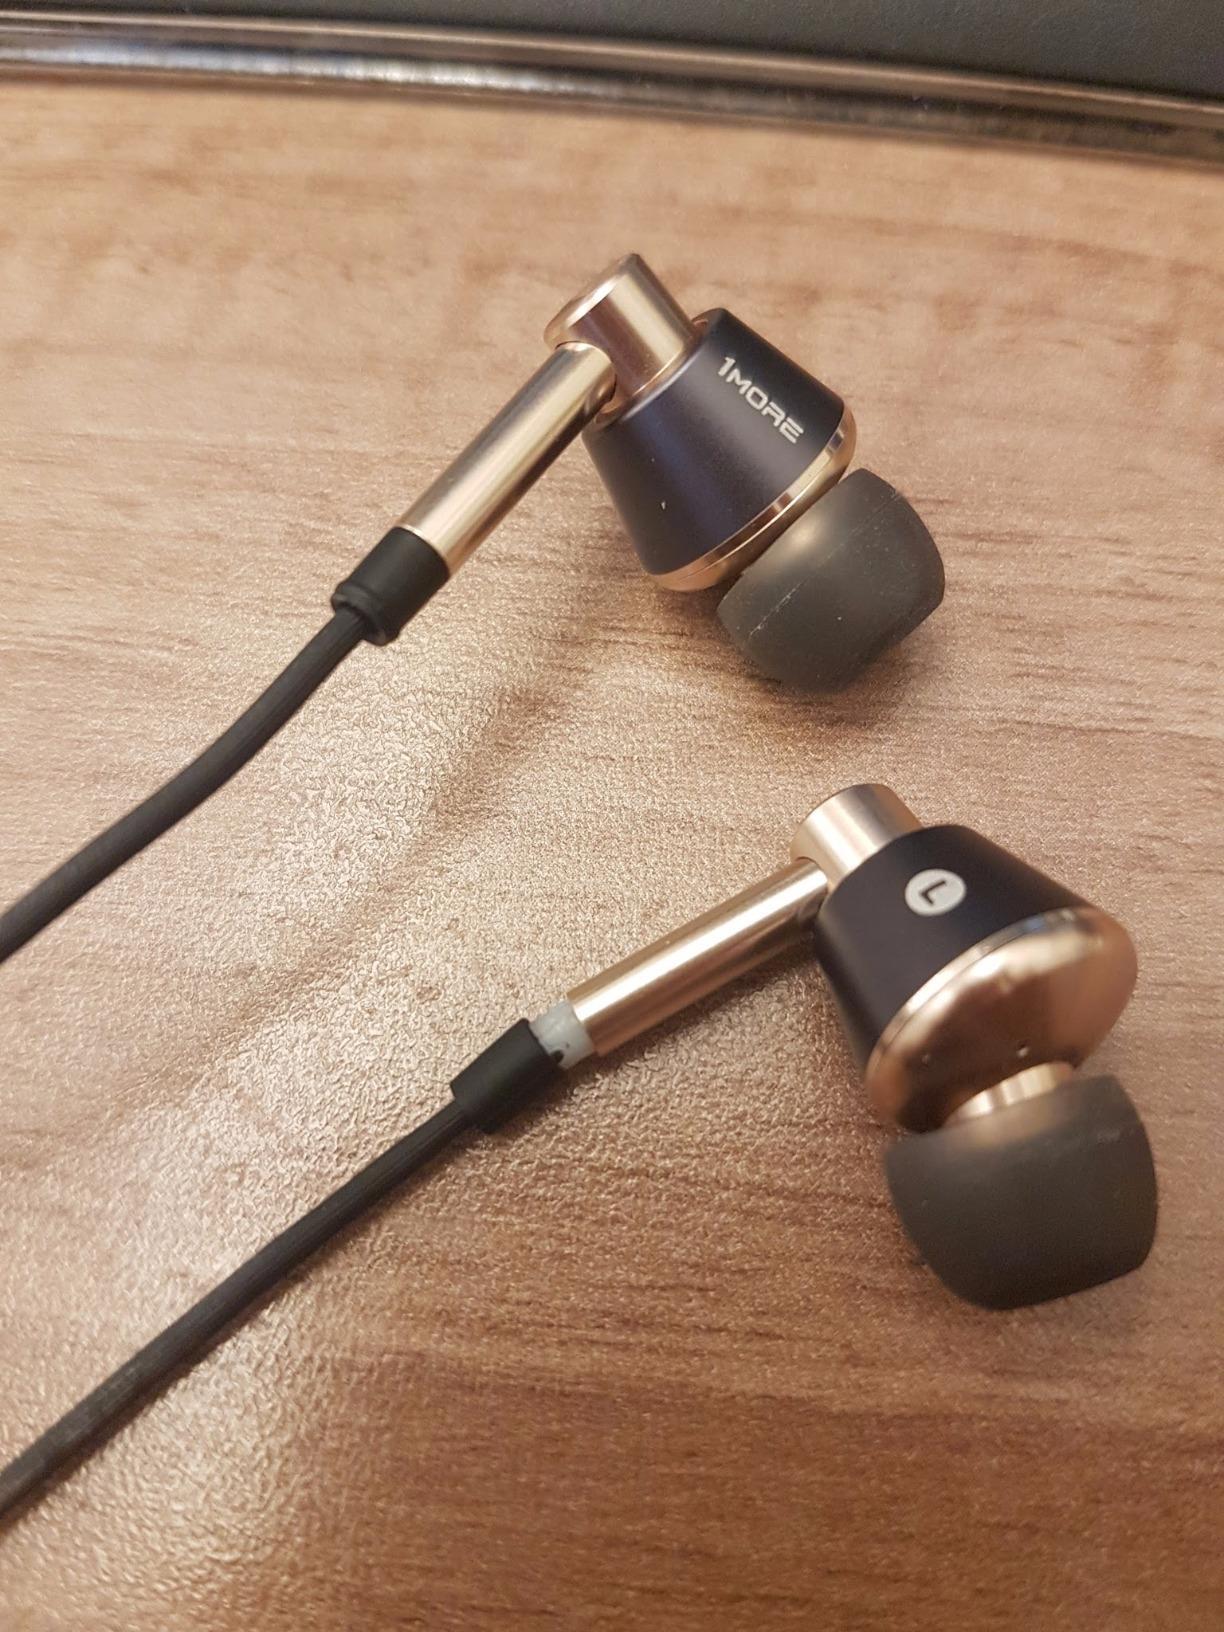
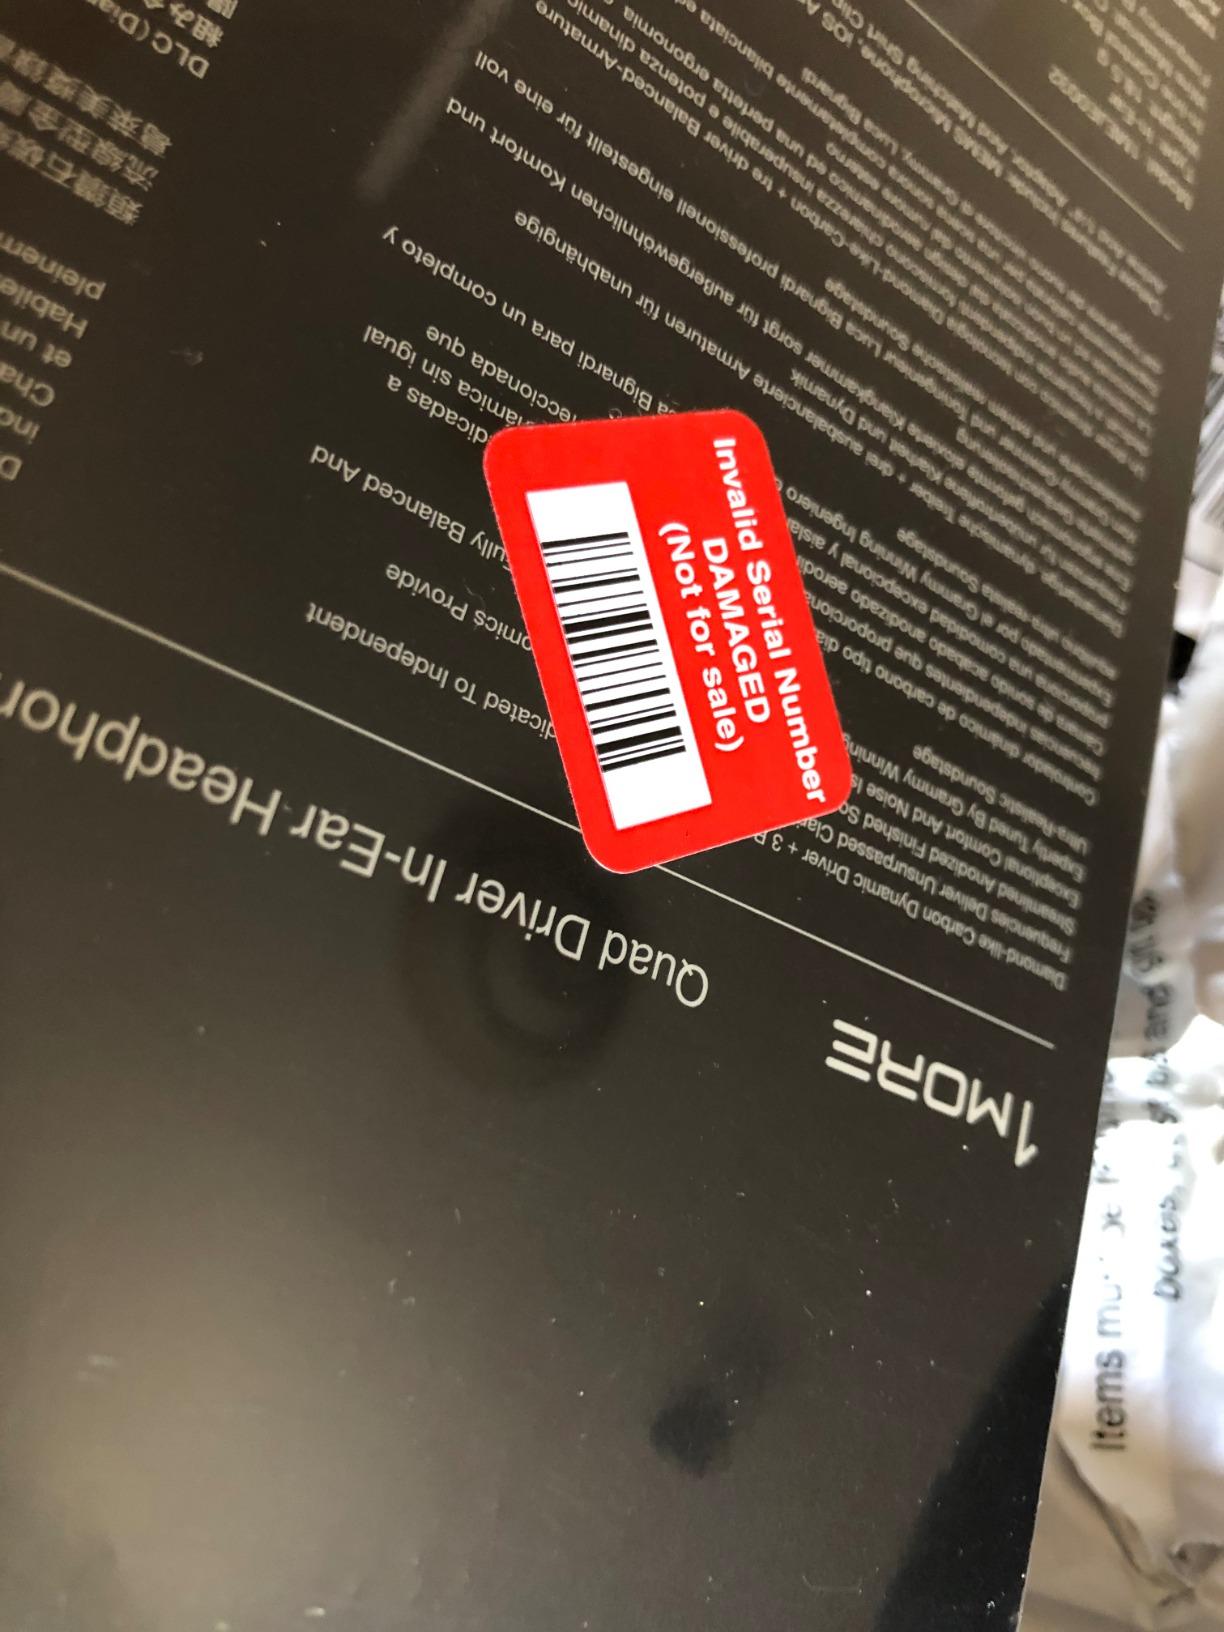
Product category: headphones
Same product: no